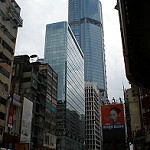
Label: buildings